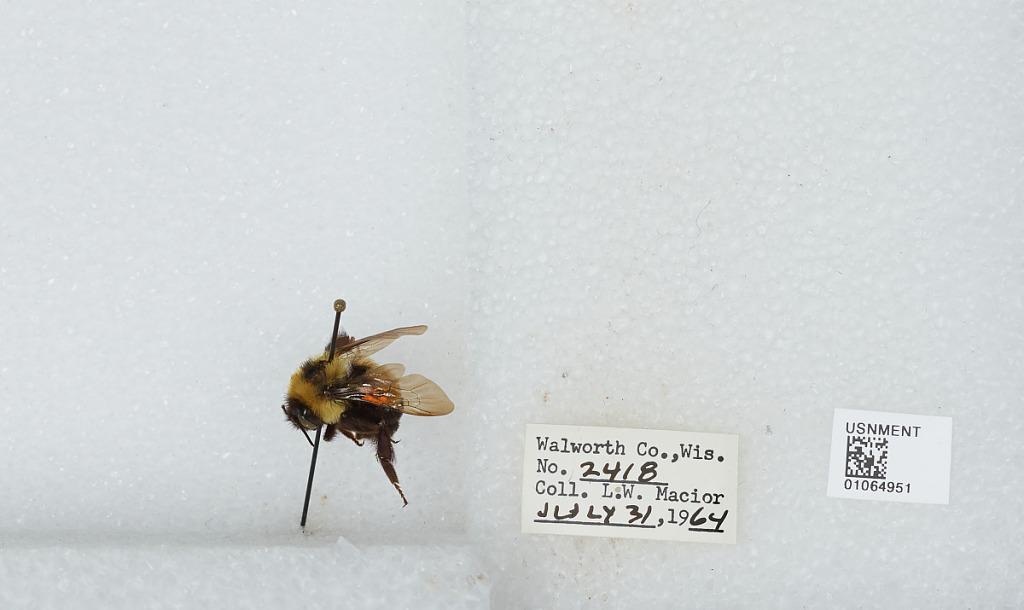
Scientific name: Bombus (Bombus) affinis Cresson
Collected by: L. Macior
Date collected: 1964-7-31
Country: United States
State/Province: Wisconsin
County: Walworth
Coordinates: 42.67, -88.54